Austrian walled towns

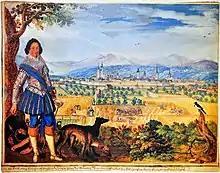
Painting of Freiherr Franz III Khevenhüller and the fortifications of Klagenfurt, 1615.

There also were smaller settlements, market towns and villages with defenses, which might collectively be described as "Stadtchen". These occur particularly in Burgenland, but also in Styria, and East Tyrol. They are primarily defenses against Turkish incursions and marauding Hungarian brigands. These walled and defended settlements were mainly constructed in the period between the first siege of Vienna in 1529 and the second siege in 1683. In 1622 the Esterhazy family succeeded to the control of the area around Eisenstadt (the modern Burgenland) and in light of the threats from the Turks and the marauding Hungarian groups, started fortification of the larger villages and settlements. At Oggau am Neusiedler See, the walls may have started to be built earlier following the Bocskay rebellion in 1605, which had left the small market town devastated. Other settlements in Burgenland to be walled were Rust, (which together with the Altstadt at Eisenstadt) which were now given the special status of “Royal Free Cities” and Purbach and Donnerskirchen. The four settlements – Oggau am Neusiedler See, Purbach, Rust and Donnerskirchen – formed a defended group along the western edge of the Neusiedler See. Around 1640 probably all of these settlements had angled bastions added to the walls for mounted artillery.